Catherine Walters

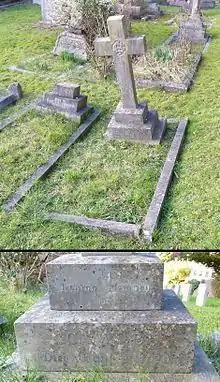
Walters' gravestone bearing the initials C.W.B and the date of death 4 August 1920 is at the Friary Church of St Francis and St Anthony, Crawley, West Sussex.

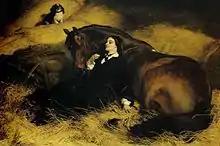
Landseer's "The Shrew Tamed" (1861)

Walters' discretion and loyalty made her a sought-after companion and enabled her to retire a wealthy woman around 1890. Her estate was worth a very considerable £2,764 19s. 6d at her death.